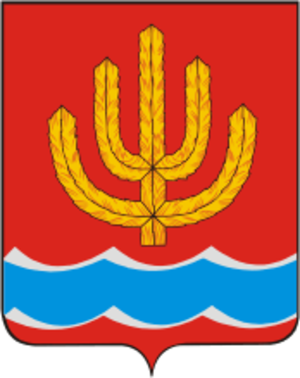
Charia est une ville de l'oblast de Kostroma, en Russie, et le centre administratif du raïon de Charia. Sa population s'élevait à 23 709 habitants en 2013.